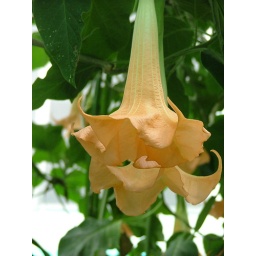
flower in butterfly house